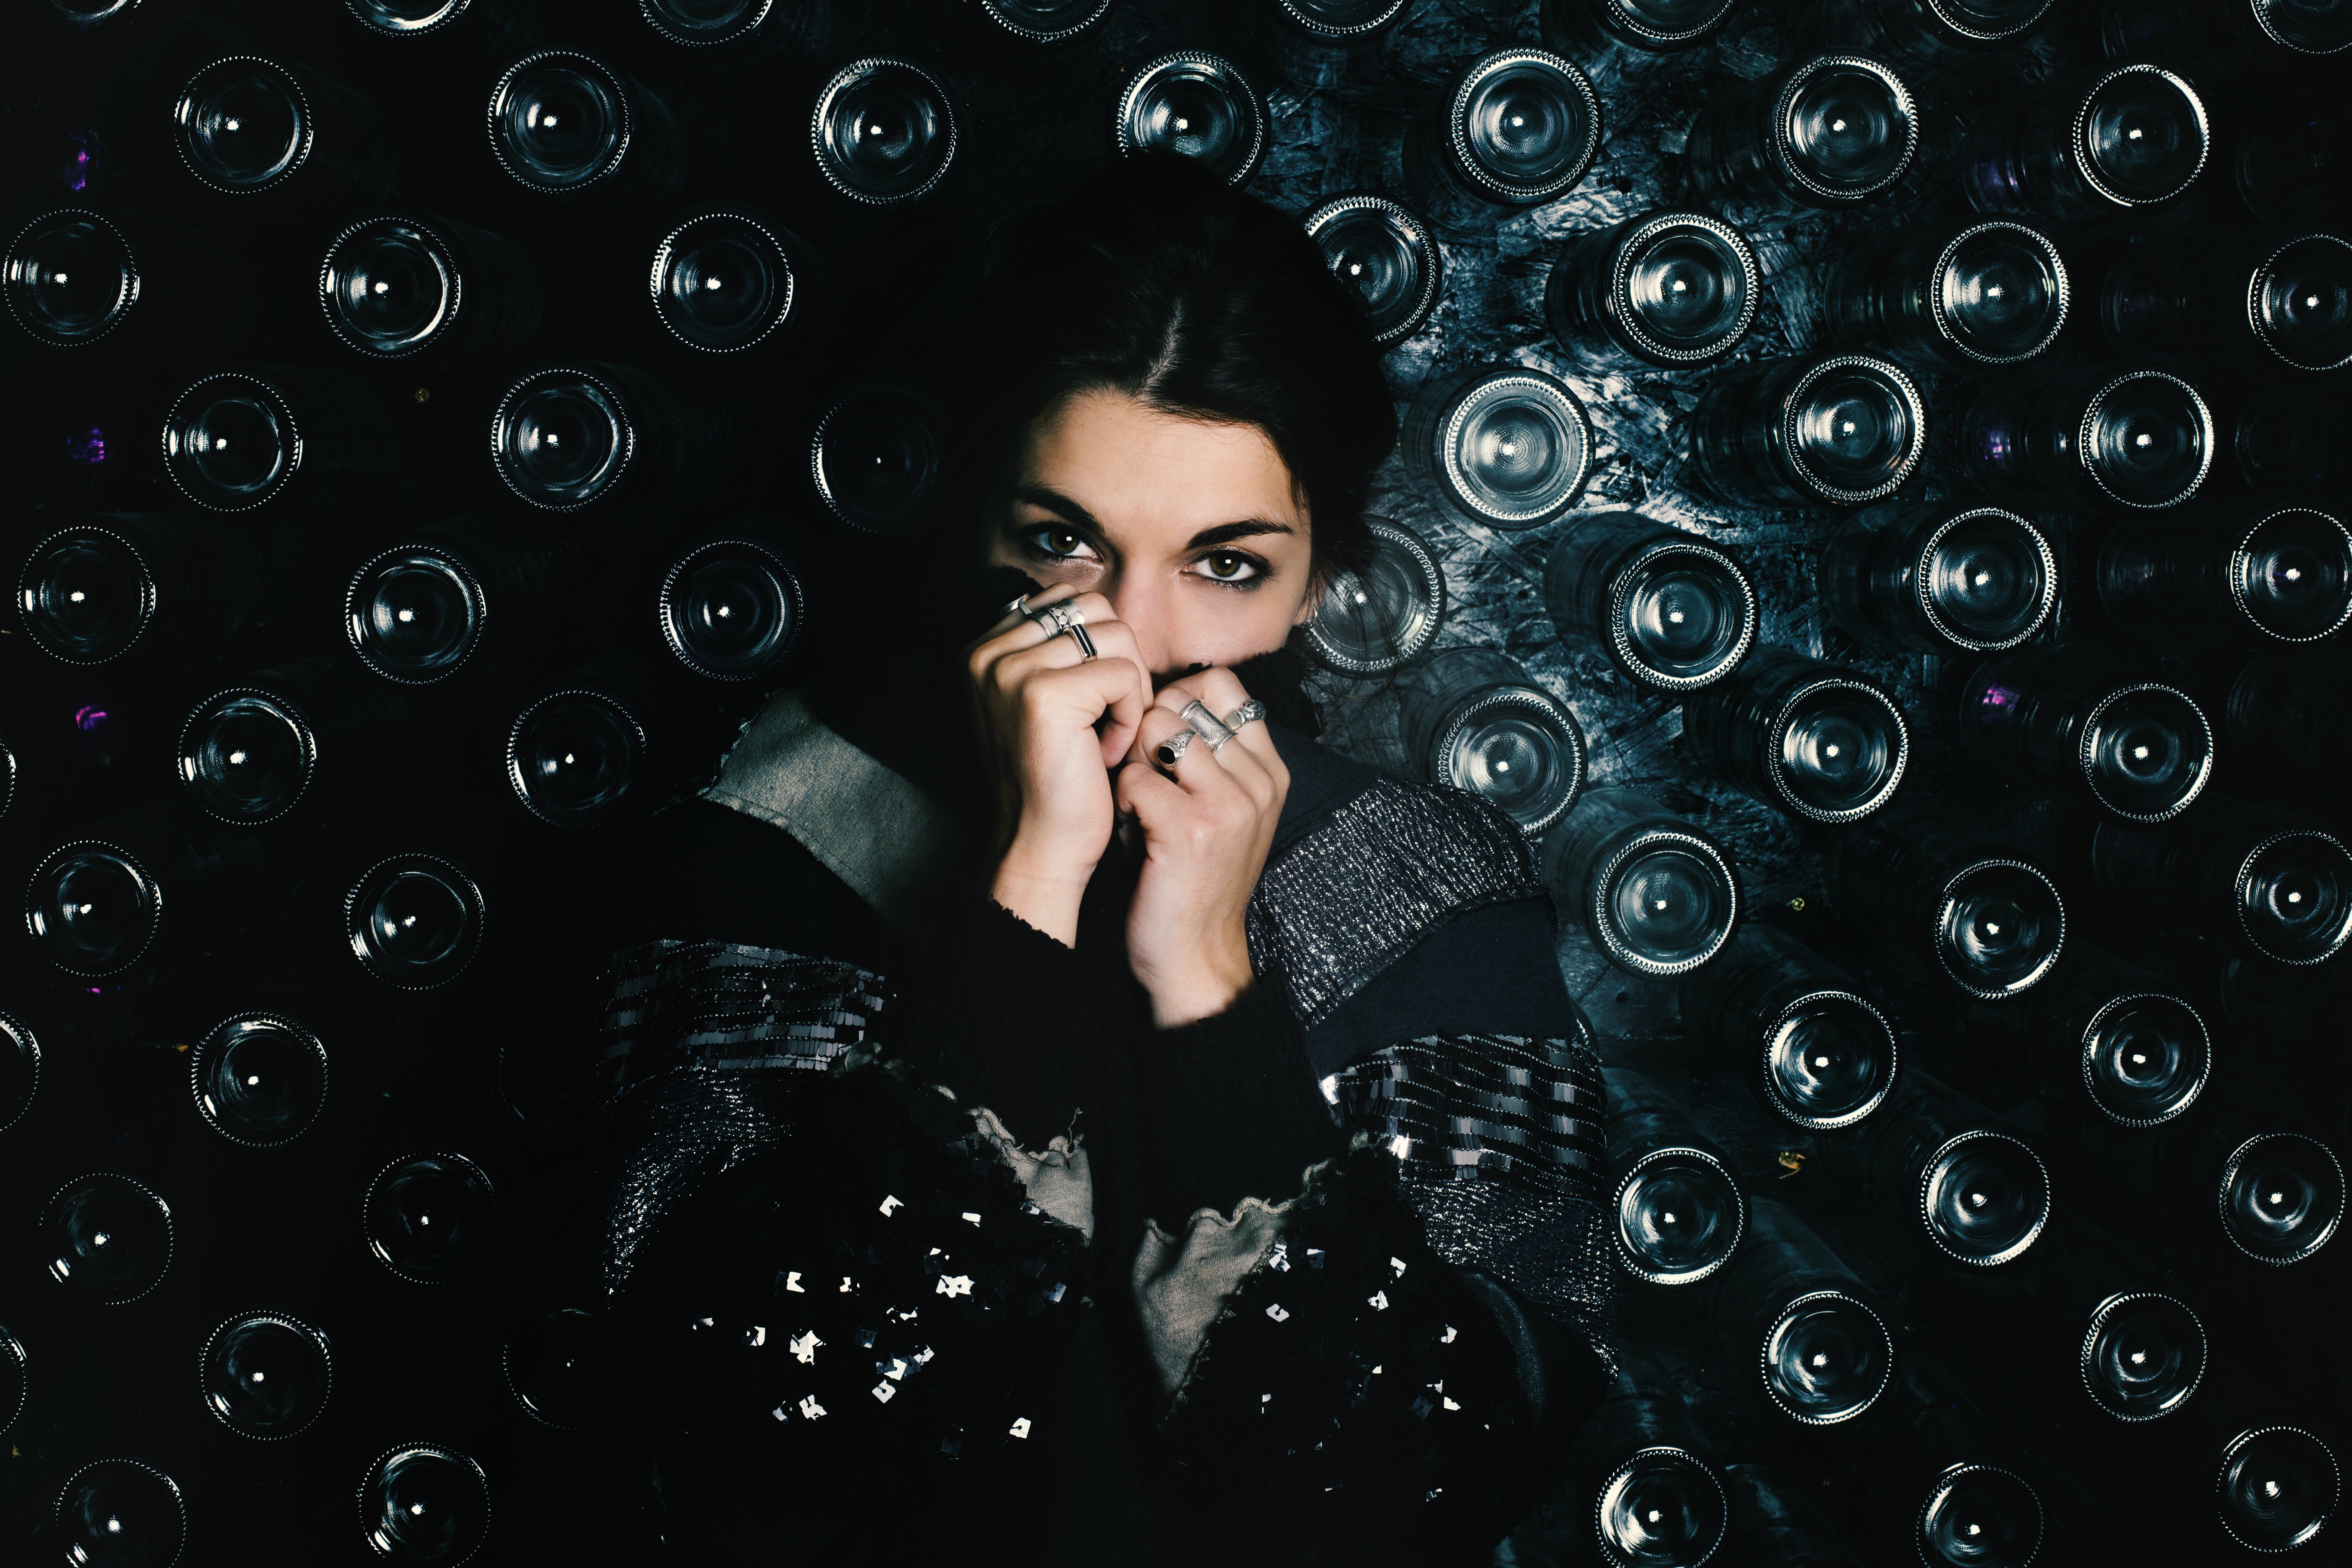
black and white, woman, ring, darkness, fashion, black, circle, bottle wall, illustration, screenshot, monochrome photography, album cover, computer wallpaper